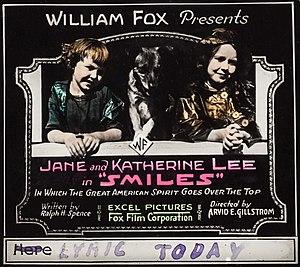
Smiles est un film muet américain réalisé par Arvid E. Gillstrom, sorti en 1919.